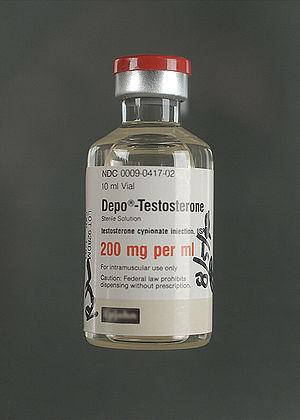
Les stéroïdes anabolisants, également connus sous le nom de stéroïdes androgéniques anabolisants ou SAA, sont une classe d'hormones stéroïdiennes liée à une hormone naturelle humaine : la testostérone. Ils augmentent la synthèse des protéines dans les cellules, entraînant une augmentation de tissus cellulaires, en particulier dans les muscles.